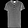
Label: T - shirt / top